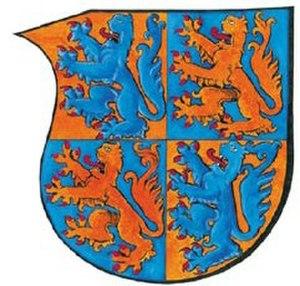
Albert-Venceslas Eusèbe von Wallenstein ou Waldstein, né le 24 septembre 1583 à Hermanitz sur l'Elbe et mort le 25 février 1634 à Eger, est un homme de guerre de la noblesse bohémienne ; il a été le plus fameux condottiere au service du Saint-Empire romain germanique pendant la guerre de Trente Ans, devenu généralissime des armées impériales, duc de Friedland, de Sagan et de Mecklembourg.